Canis cedazoensis

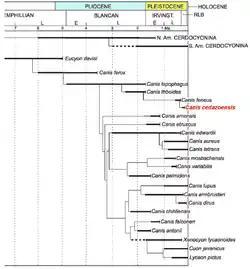
Timeline highlighting "Canis cedazoensis" in red

The morphology and dentition of "C. cedazoensis" suggests a jackal-like animal that was more hypercarnivorous than any current jackal. "C. cedazoensis" is close in size to the living "golden jackal". It' appears to form an endemic clade with "Canis thooides" and "Canis feneus", and is possibly descended from "Canis lepophagus".